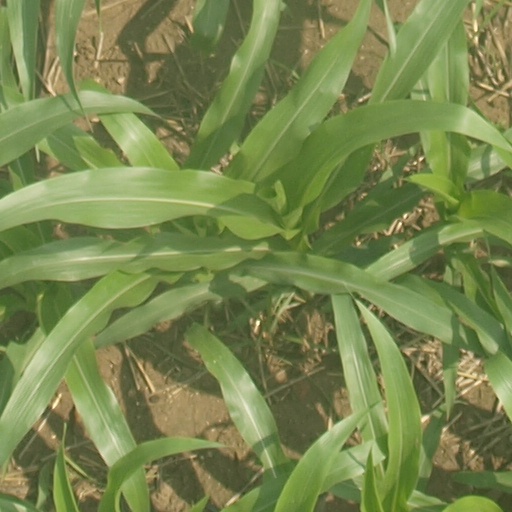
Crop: maize; corn